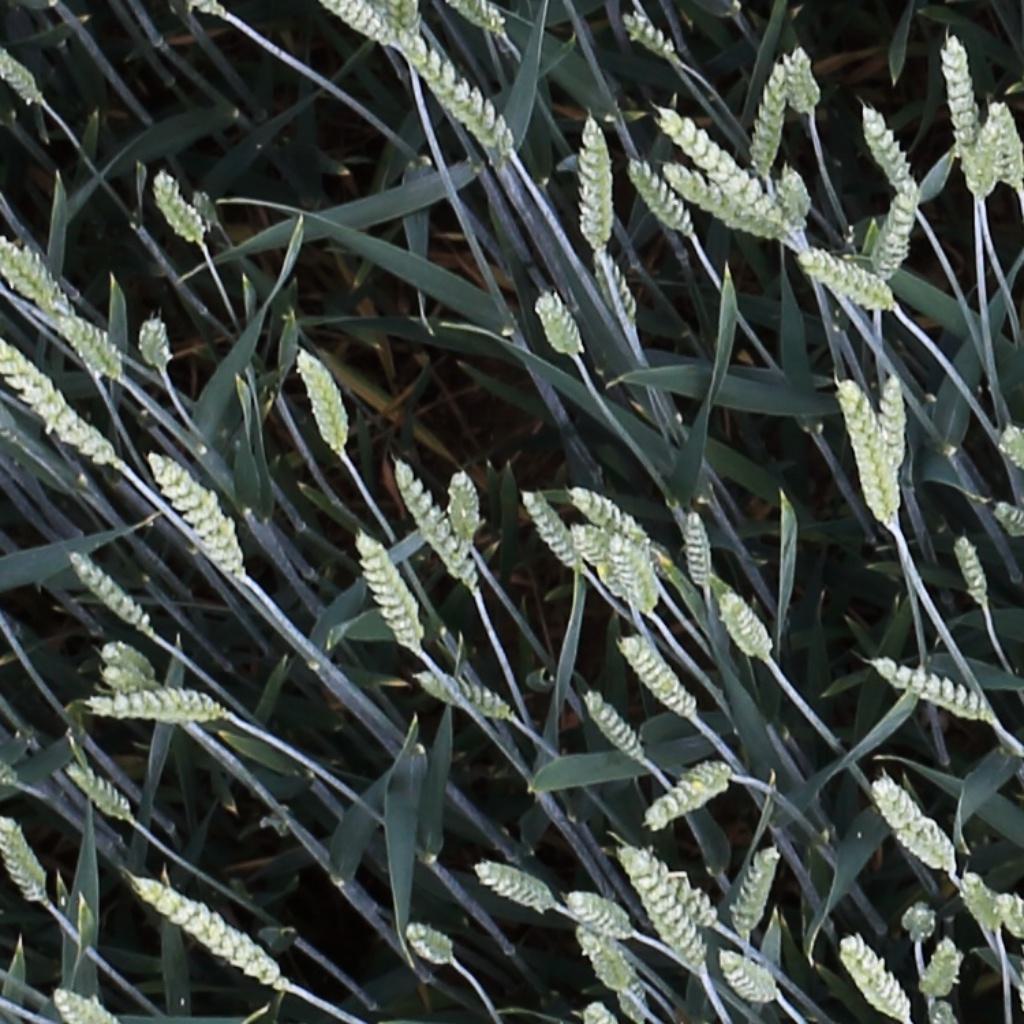
Country: Switzerland
Location: Usask
Wheat development stage: Filling